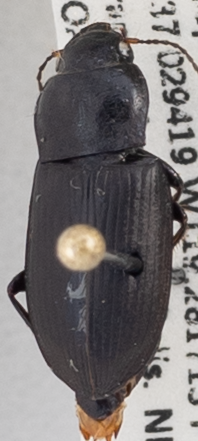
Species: Anisodactylus similis
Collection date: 2022-08-09
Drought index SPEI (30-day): -1.046
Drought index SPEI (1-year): -1.45
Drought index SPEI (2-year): -2.09